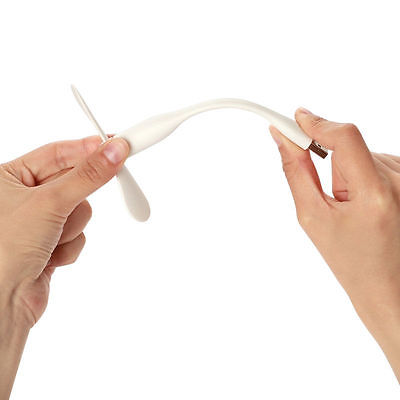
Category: fan